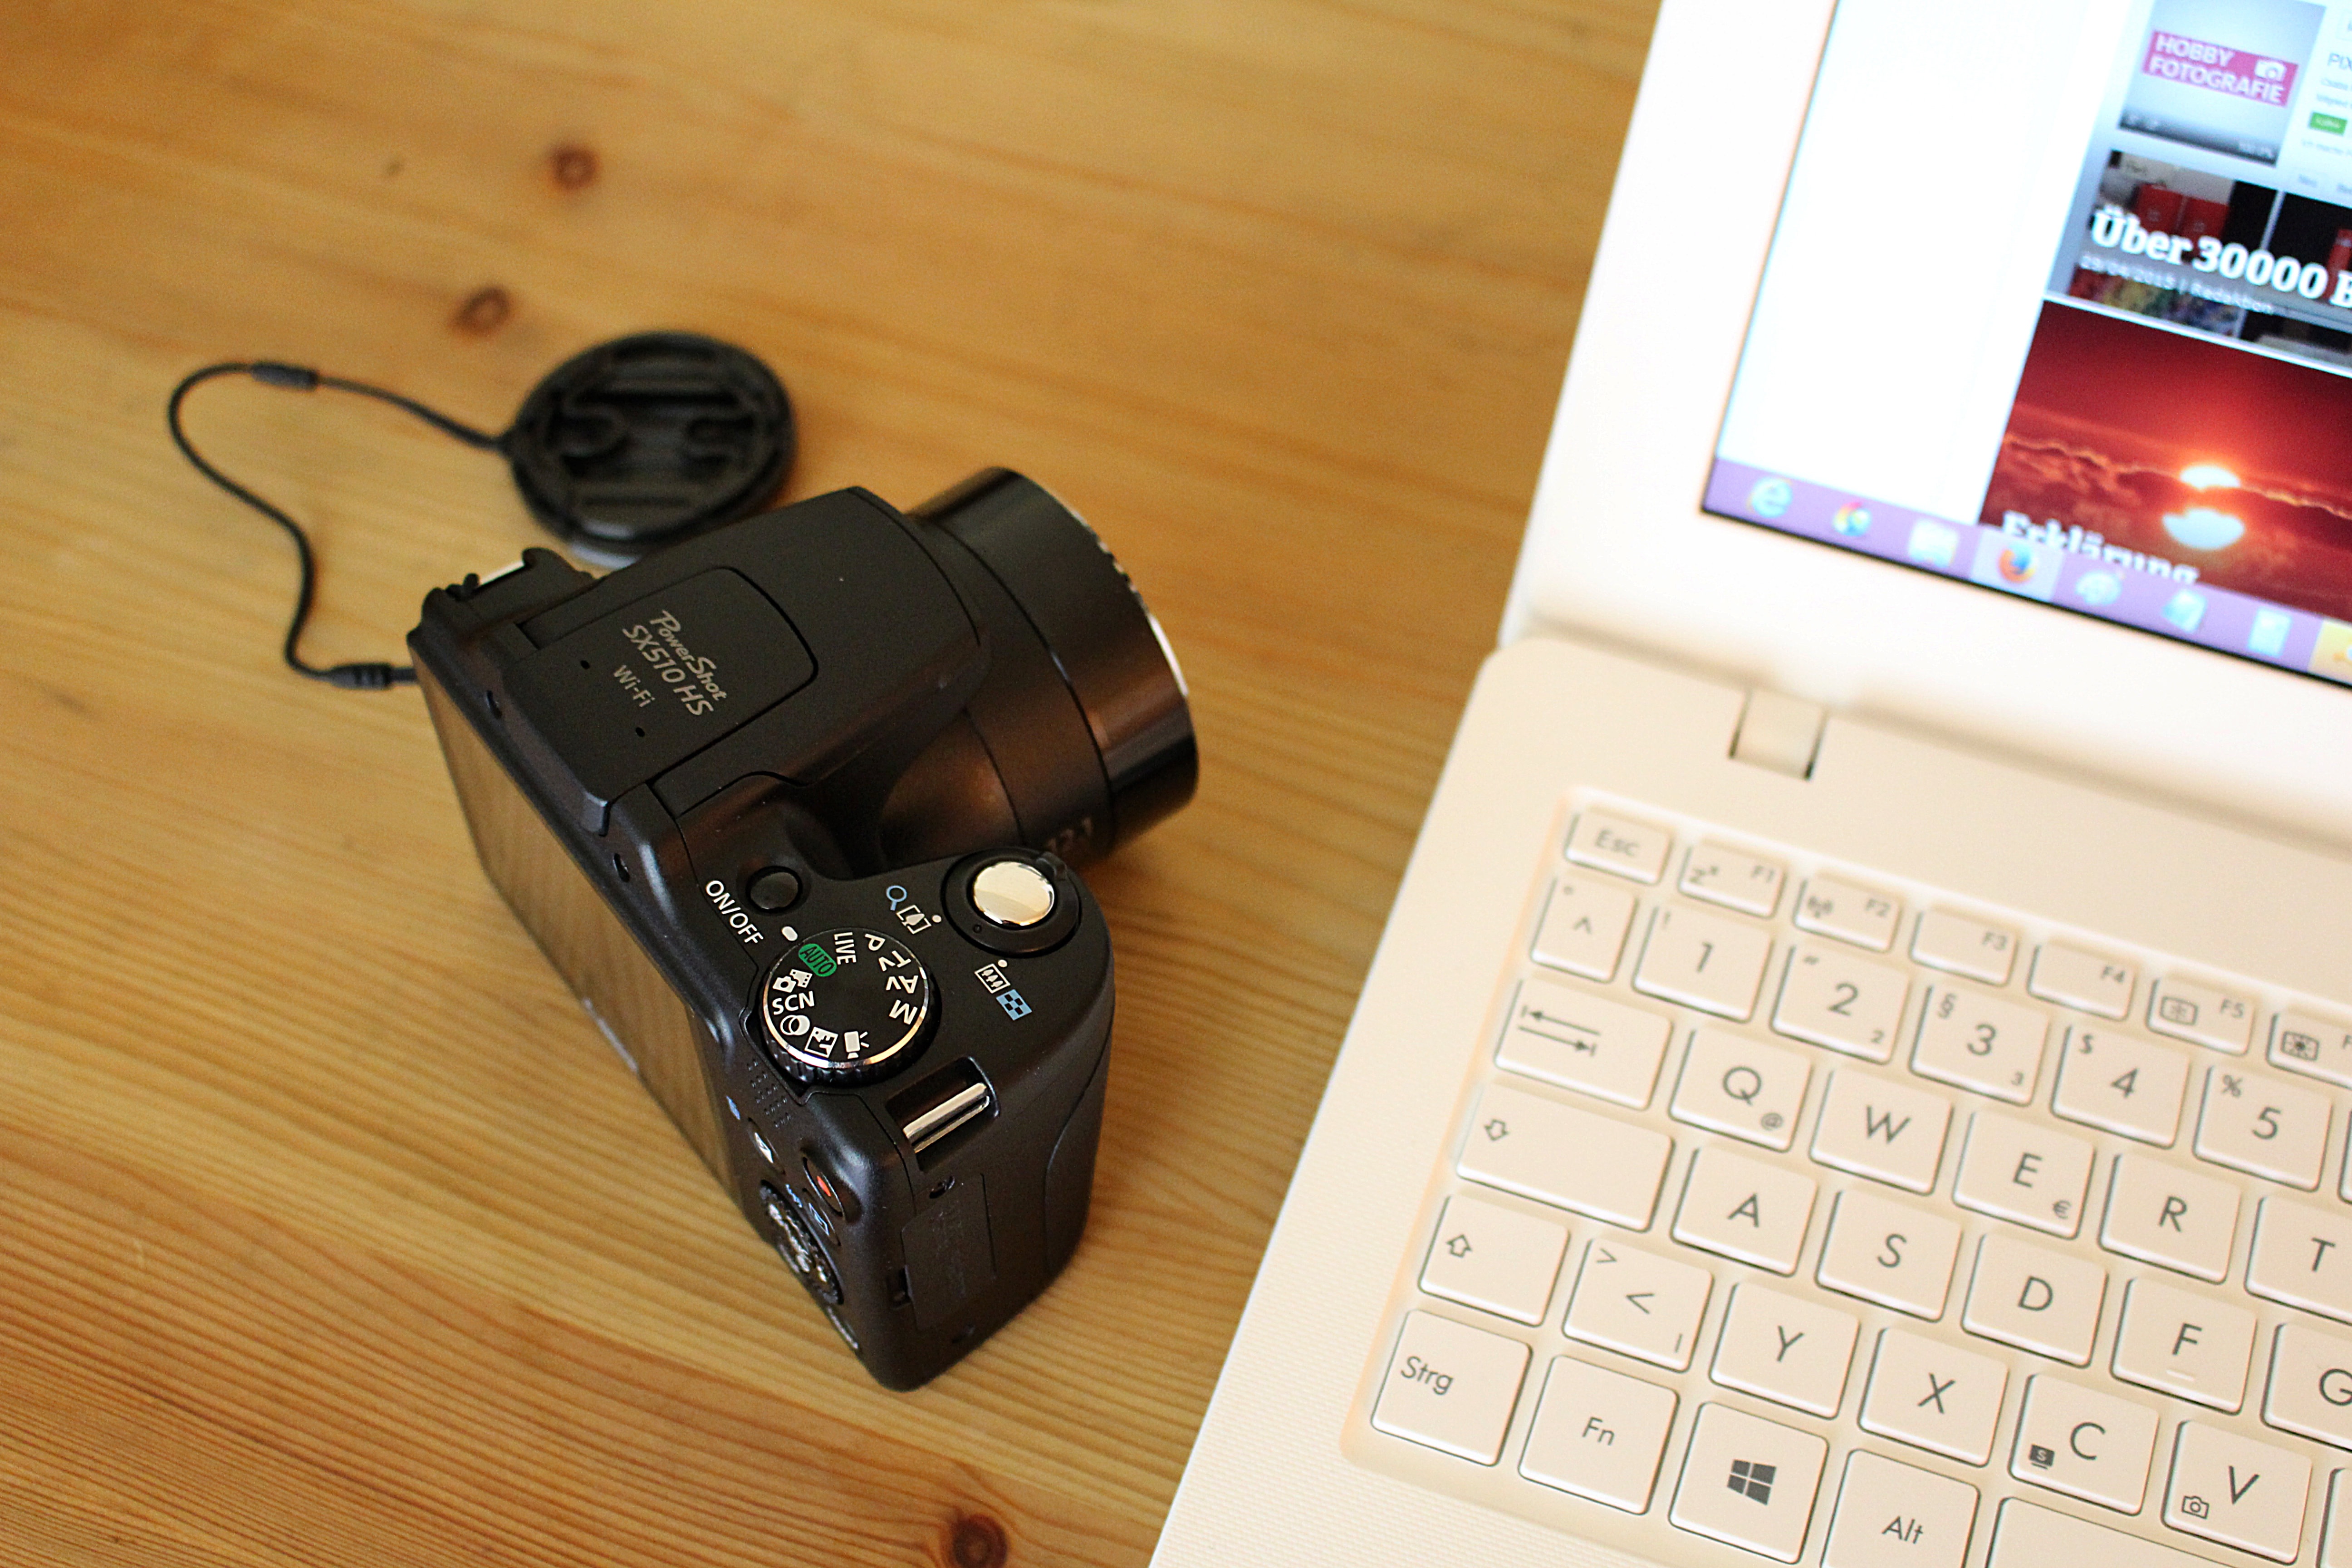
notebook, work, technology, camera, gadget, keys, multimedia